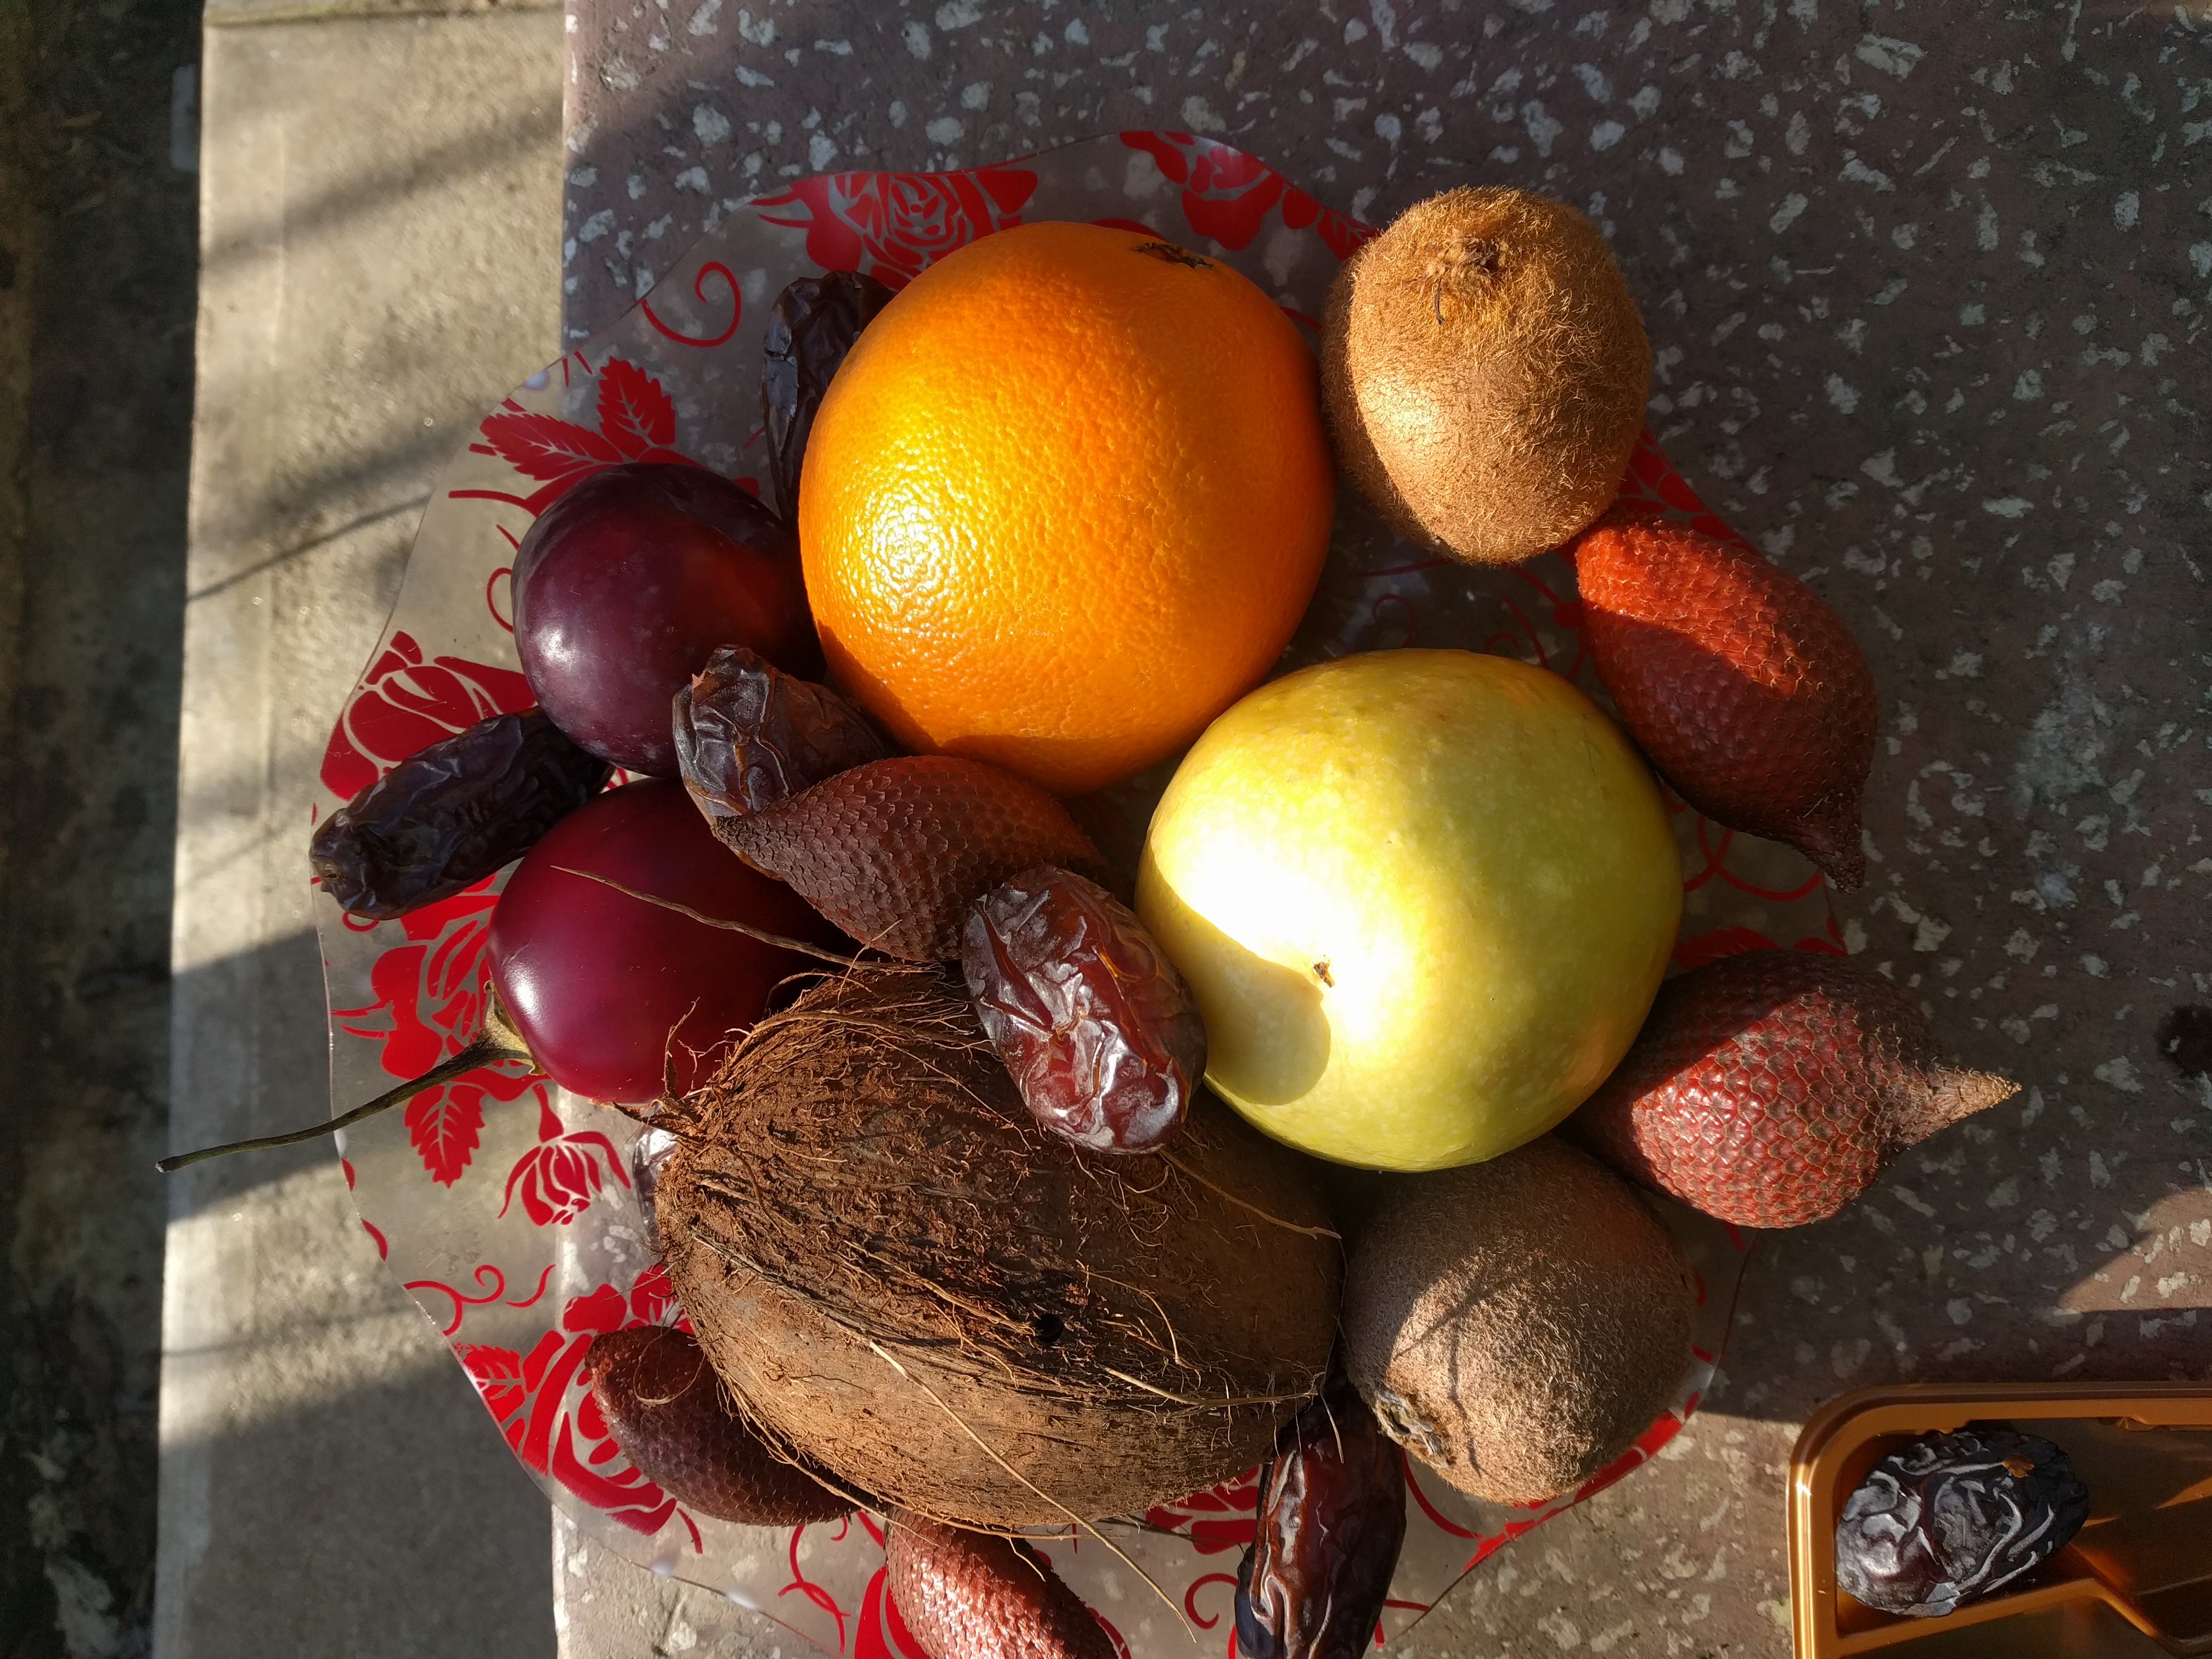
Label: generalcompost